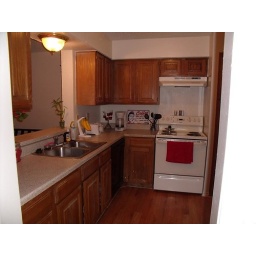
There is now a microwave over the stove also